Hotarubi no Mori e

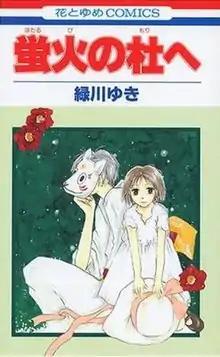
The "tankōbon" cover of "Hotarubi no Mori e", first published in Japan in 2003

is a one-shot "shōjo" manga written by Yuki Midorikawa. It was published in the issue of "LaLa DX" in Japan, and in it was reprinted in a "tankōbon" short story collection of the same name, which included four romantic one-shot stories written by Midorikawa. "Hotarubi no Mori e" tells the story of a young girl named Hotaru and her friendship with Gin, a strange young man wearing a mask, who she meets at the age of six in a mountain forest near her grandfather's country home. Hotaru learns that her friend is supernatural and that touching Gin will cause him to disappear forever. Hotaru returns every summer to spend time with Gin, and their relationship matures as both struggle with its limitations. The inspiration to write the story came suddenly to Midorikawa, who immediately drew the manga—a process that went smoothly despite some initial conflicting elements. "Hotarubi no Mori e" is considered a starting point for Midorikawa's best-known work, "Natsume's Book of Friends".